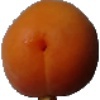
Label: Apricot 1